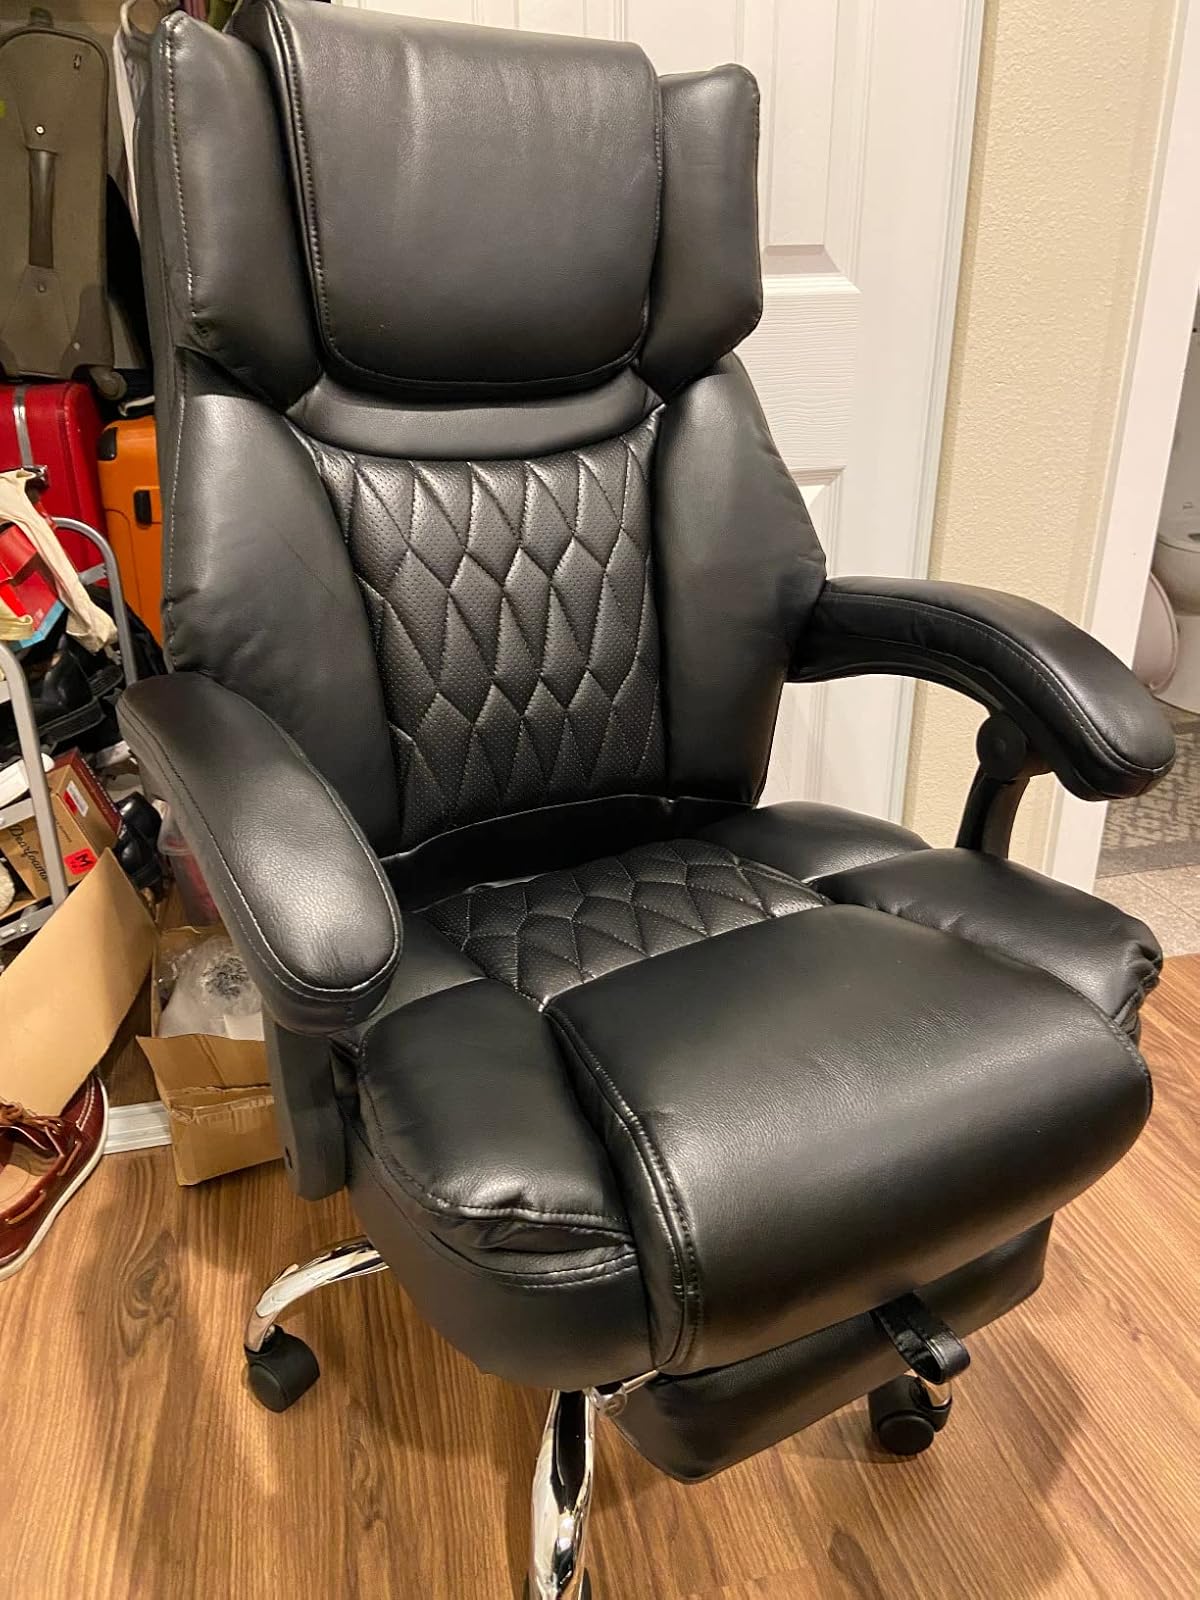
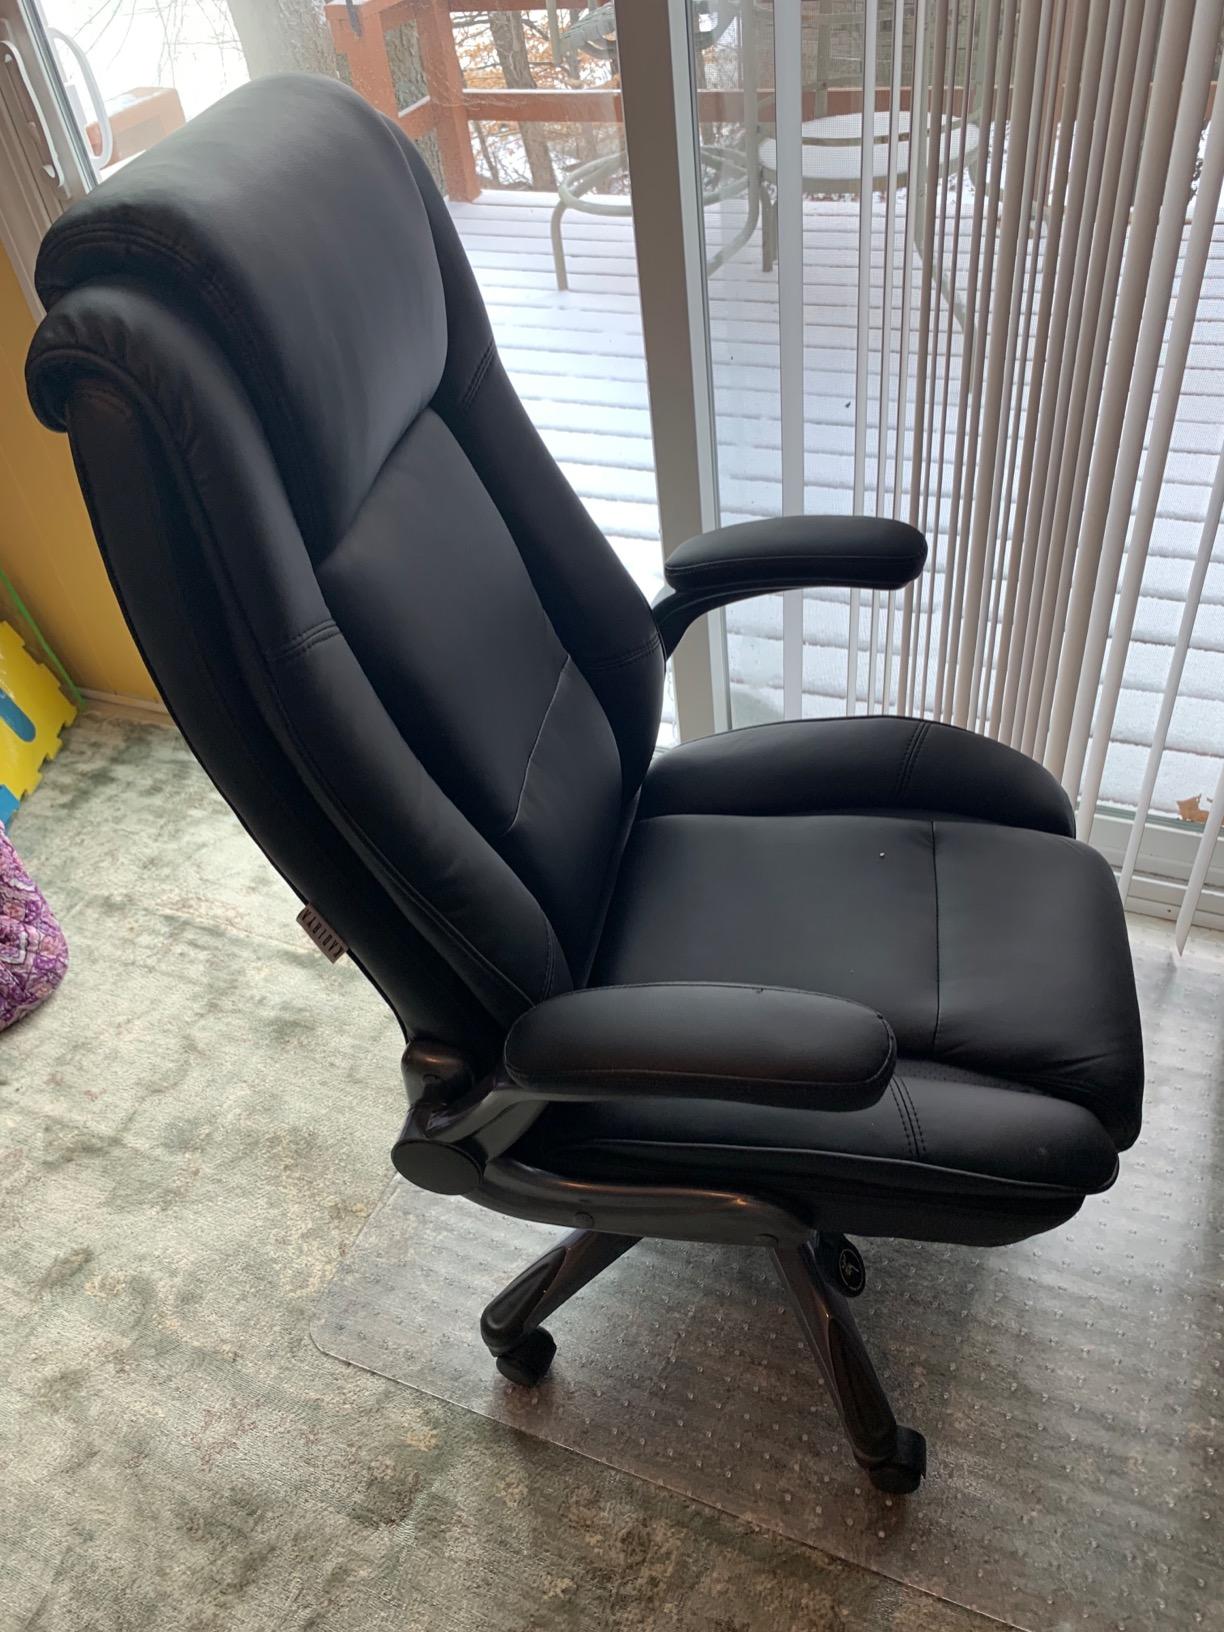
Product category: items_chair
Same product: no